Standing Still (film)

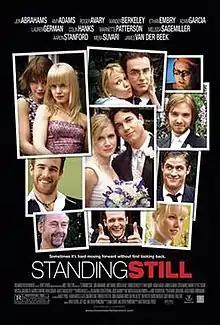
Theatrical release poster

Standing Still is a 2005 American romantic comedy film directed by Matthew Cole Weiss and starring an ensemble cast including Adam Garcia, Amy Adams, Aaron Stanford, Melissa Sagemiller, Jon Abrahams, Mena Suvari, Colin Hanks and James Van Der Beek. Written by Matthew Perniciaro and Timm Sharp, the film is about a group of lifelong friends who reunite at a wedding and revisit their complicated relationships of the past. The film was Matthew Cole Weiss's feature film debut as a director.